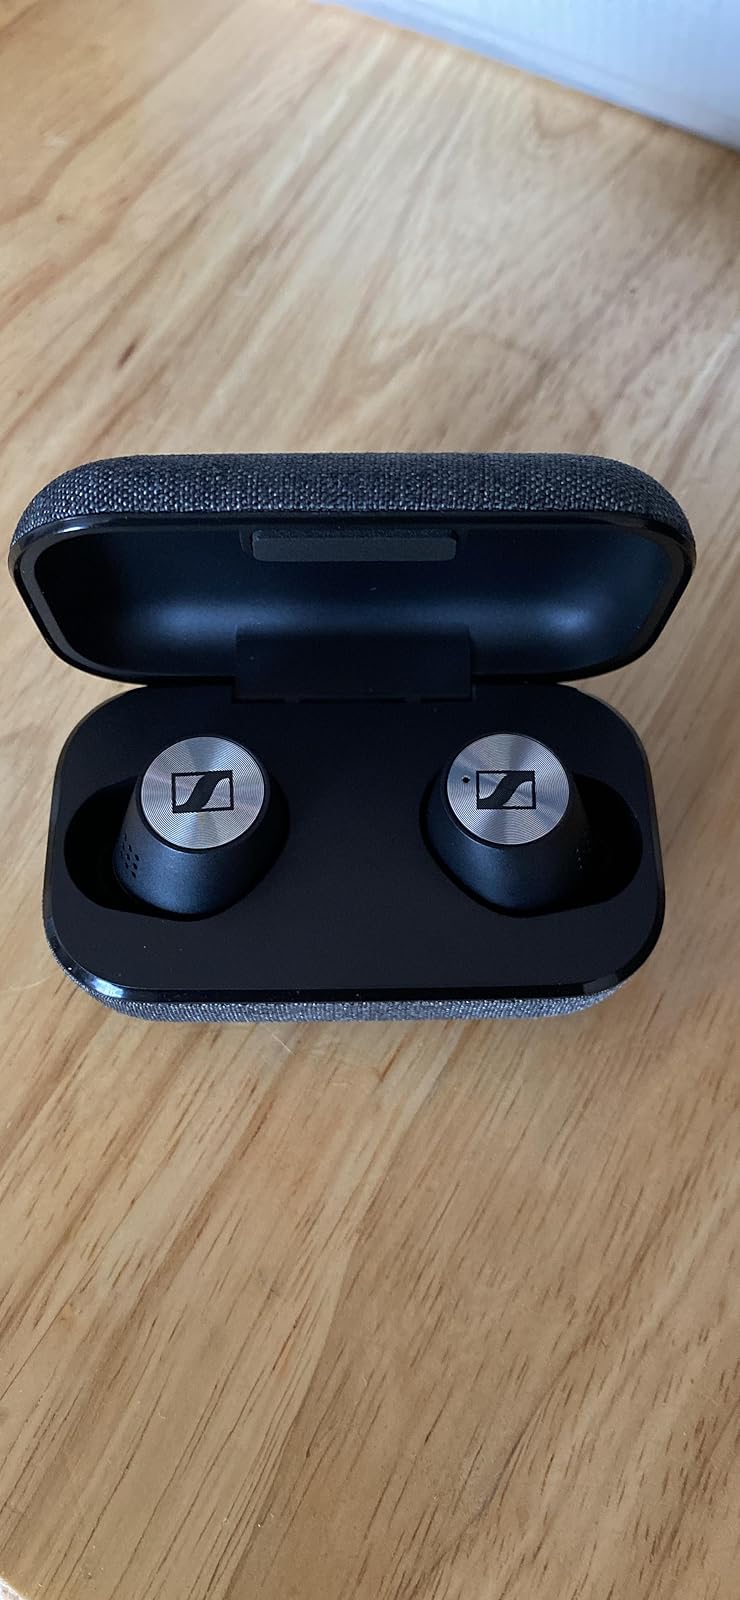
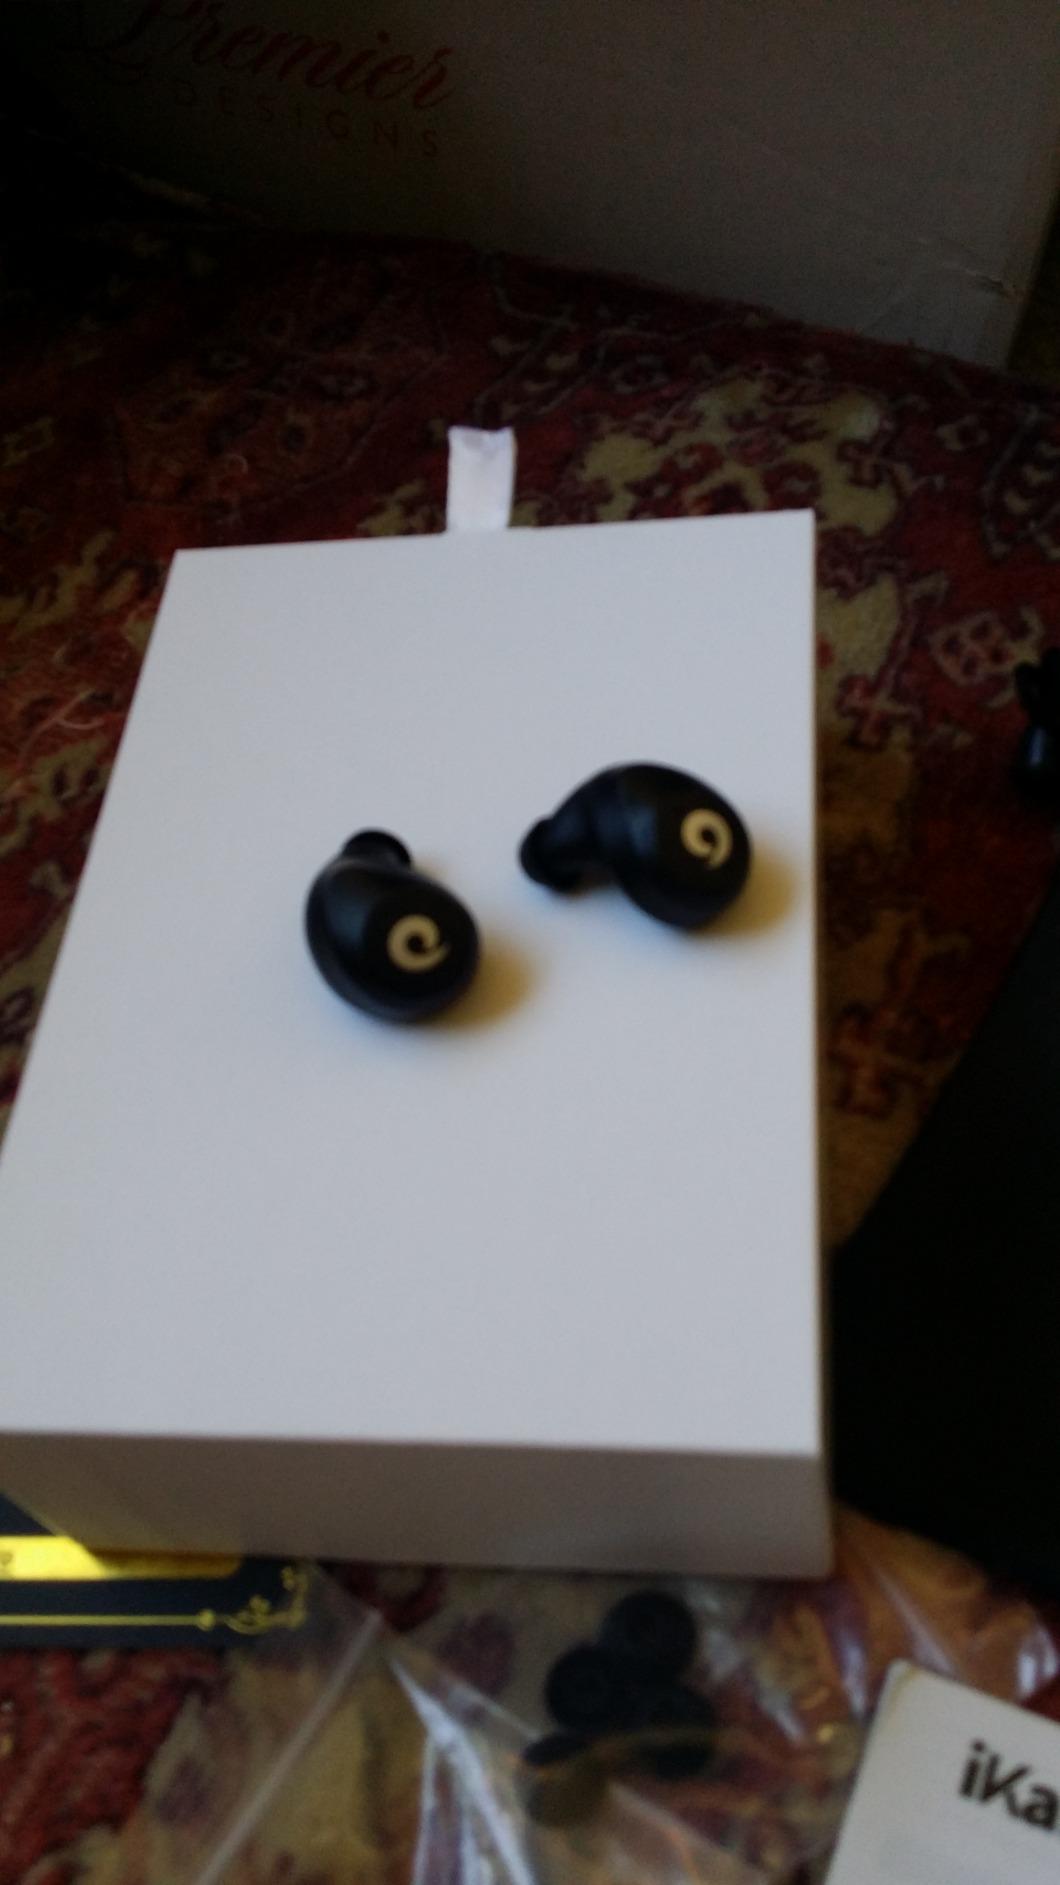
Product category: earbuds
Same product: no